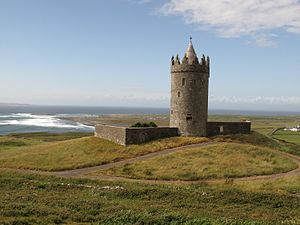
Doonagore Castle
Doonagore Castle.
"Doonagore Castle er et rundt beboelsestårn fra 1500-tallet med en lille mur omkring, som ligger omtrent 1 km syd for landsbyen Doolin i County Clare, Irland. Navnet er muligvis afledt af Dún na Gabhair, hvilket betyder ""fortet på de runde bakker"" eller ""gede-fortet"".